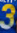
Number: 3